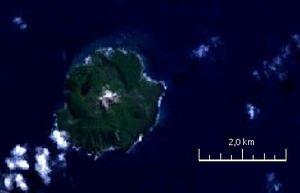
Fonualei est une île volcanique proche de Vava'u au royaume des Tonga. D'une superficie de 5 km², elle est inhabitée. L'île voisine la plus proche est Tokū, à 19,7km au sud-est.